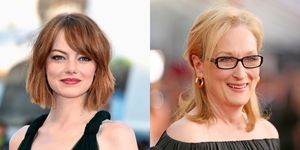
Gender: women